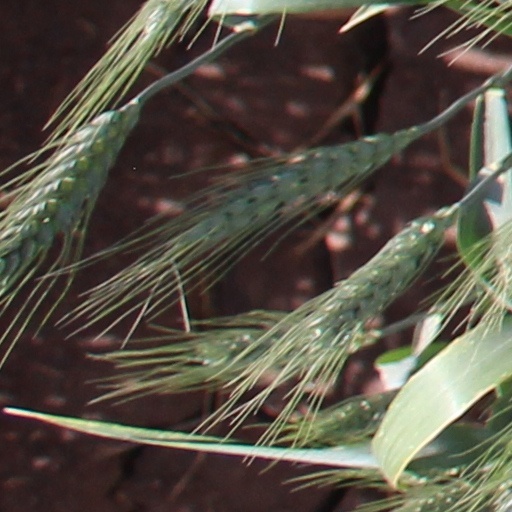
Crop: wheat